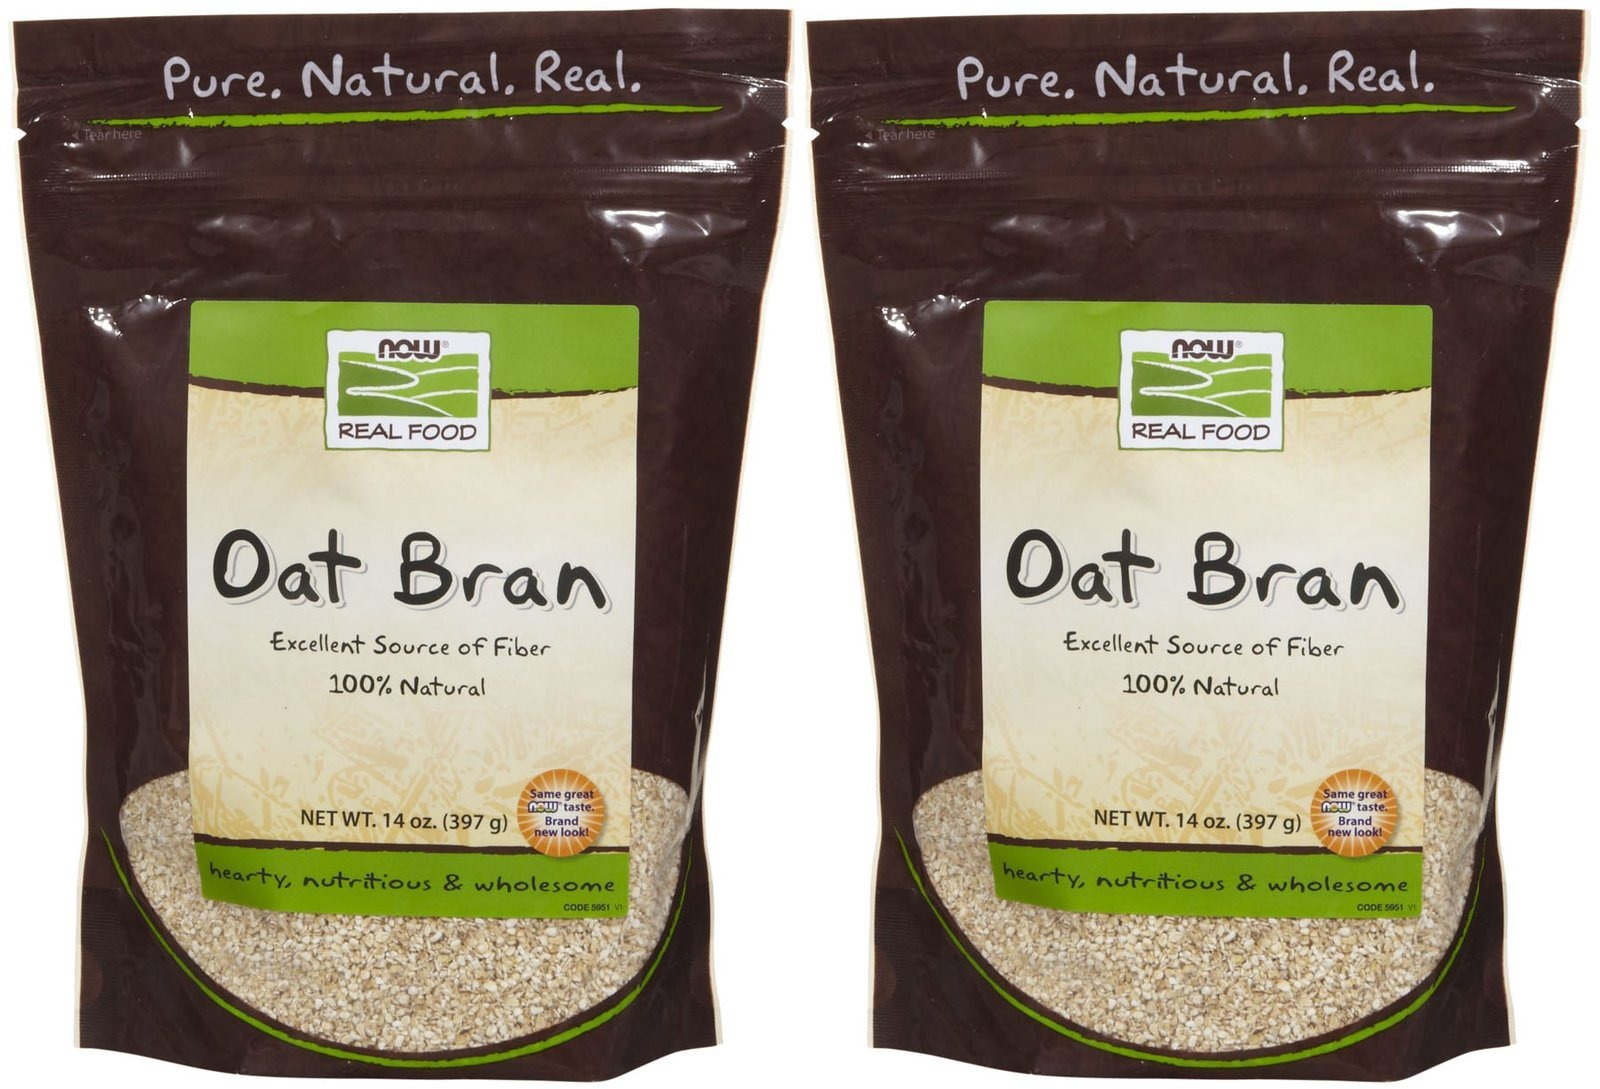
Item Name: NOW Foods Natural Oat Bran - 14 oz - 2 pk
Product Description: <p>If healthy hearts could talk, they would more than likely thank their owners for balancing their diets with plenty of Oat Bran. This nutritious grain is commonly added to cereals and muffins, and provides a wonderful source of dietary fiber. Oat bran has also been shown to lower LDL (the bad cholesterol) in addition to helping the body normalize its blood sugar levels. </p>
Value: 28.0
Unit: Fl Oz

Price: 5.39